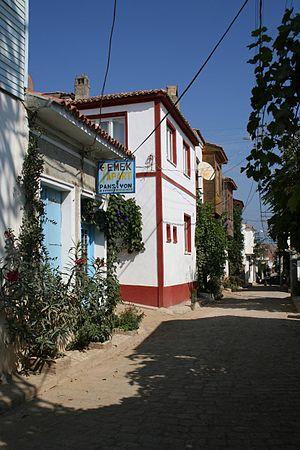
Une rue dans l'île Bozcaada